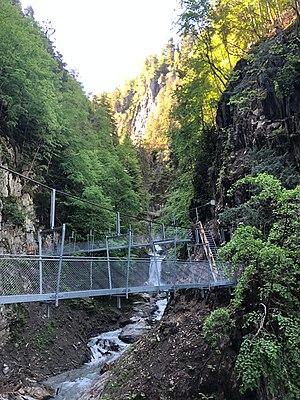
Nouvelles passerelles métalliques installées en 2019 dans les Gorges du Durnand - Suisse - Valais - Bovernier
Les gorges du Durnand sont des gorges situées dans le canton du Valais, en Suisse.